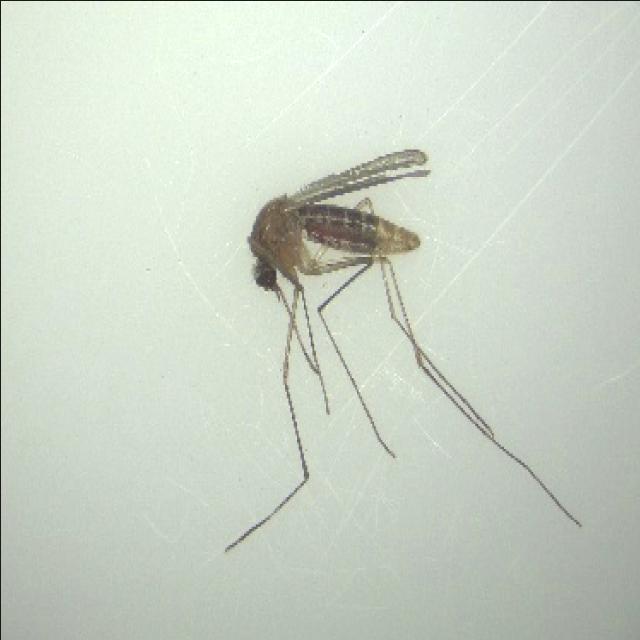
Species: culex_pipiens